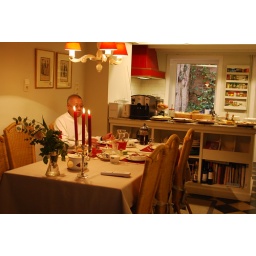
Dad sitting down to breakfast in the lovely kitchen of our warm, wonderful and gracious host Livia de Gryse.